Asanai Station

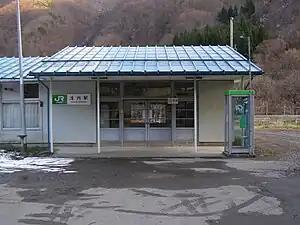
Asanai Station, January 2008

was a railway station on the Iwaizumi Line in Iwaizumi, Iwate, Japan, operated by East Japan Railway Company (JR East).